Lindy Remigino

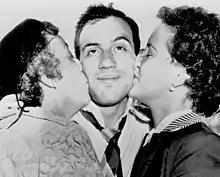
Remigino with mother Rose (left) and fiancée June Haverty in 1952

Lindy John Remigino (June 3, 1931 – July 11, 2018) was an American track and field athlete, the 1952 Olympic 100 m champion.